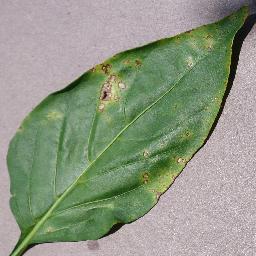
Label: Pepper,_bell___Bacterial_spot